Marcus Center

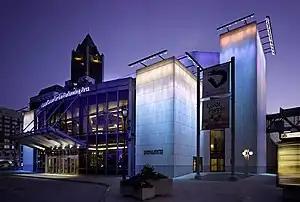
Marcus Performing Arts Center

The Marcus Performing Arts Center is a performing arts center in Milwaukee, Wisconsin, United States. Managed by a non-profit organization, it is marketed as Milwaukee's premier presenter of the performing arts. It is located at 929 North Water Street, at the intersection of State Street in downtown Milwaukee, and is a dedicated War Memorial.